Kouros of Apollonas

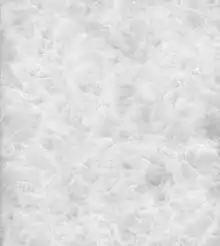
Pattern of the large-grained, light grey to blue Naxian marble of the "Alexander" type from

The Kouros of Apollonas is located in an ancient marble quarry which is one of the oldest quarries in Greece. It lies not far from Apollonas on an unpaved road above the village. It is a typical surface quarry, of the sort from which stone objects were cut straight out of the cliff face or ground surface.